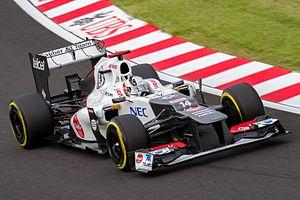
Le Grand Prix automobile du Japon 2012, disputé le 7 octobre 2012 sur le circuit de Suzuka, est la 873ᵉ épreuve du championnat du monde de Formule 1 courue depuis 1950. Il s'agit de la vingt-huitième édition du Grand Prix du Japon comptant pour le championnat du monde de Formule 1, la vingt-quatrième disputée à Suzuka, et de la quinzième manche du championnat 2012.